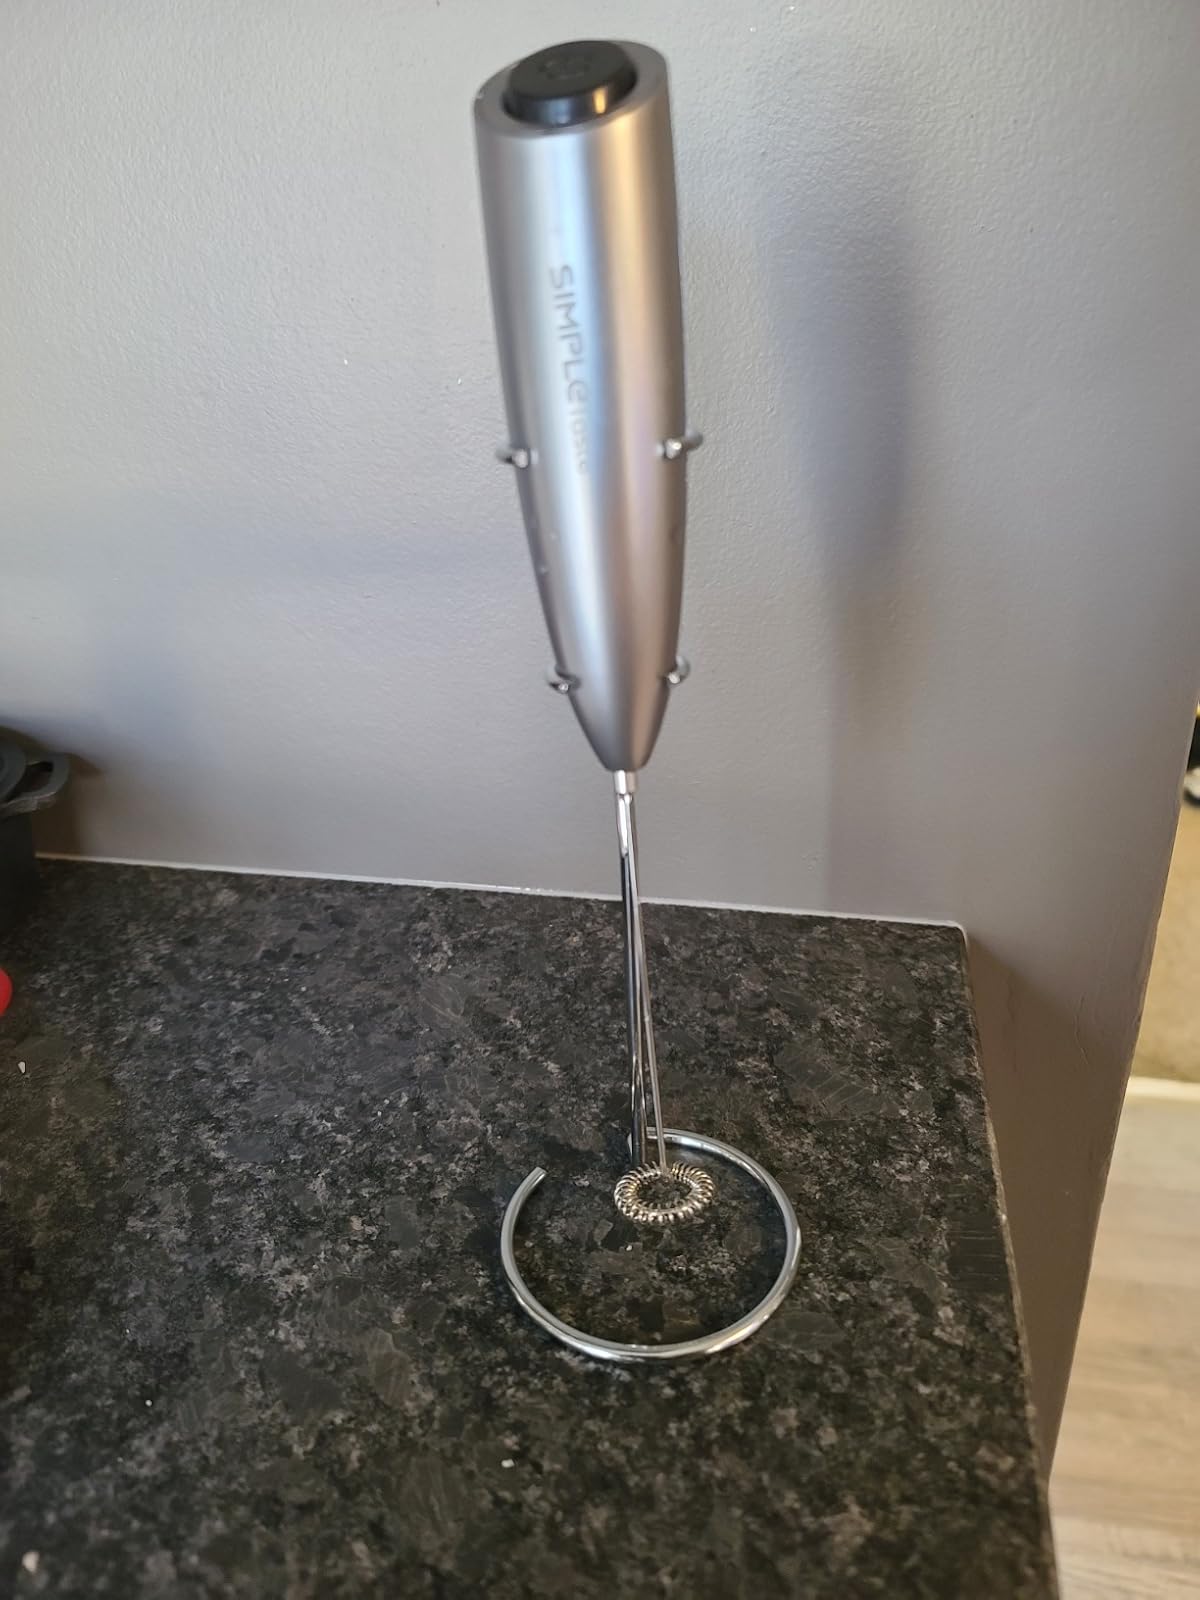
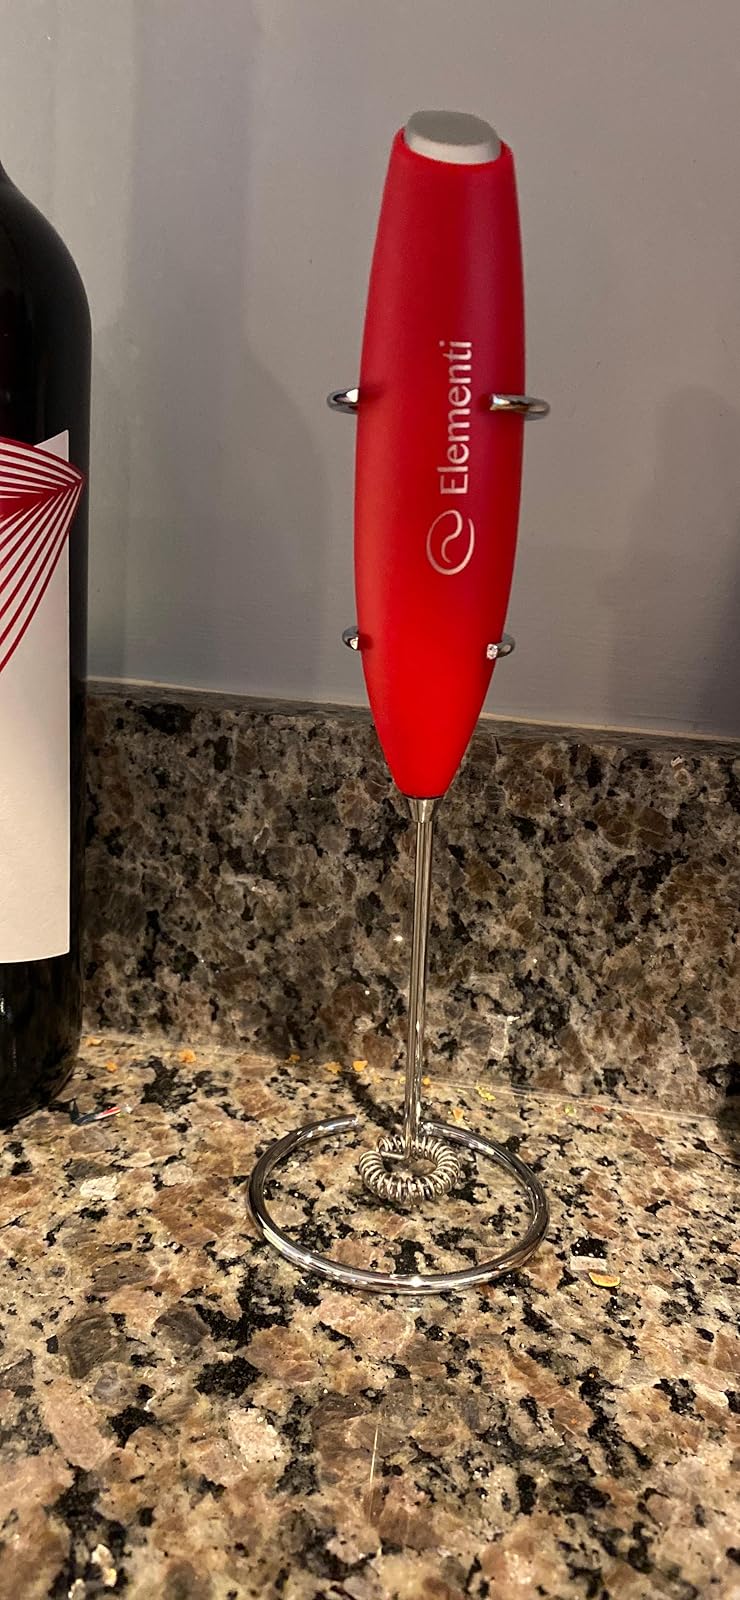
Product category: items_mixer
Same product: no